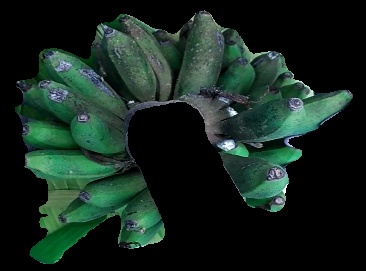
Variety: rasbale
Grade: grade3